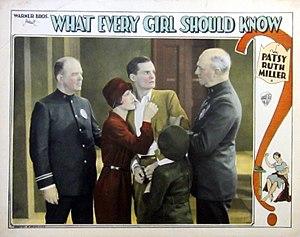
Carroll Nye, de son vrai nom Robert Carroll Nye, est un acteur américain né le 4 octobre 1901 à Akron et mort le 17 mars 1974 à Los Angeles.